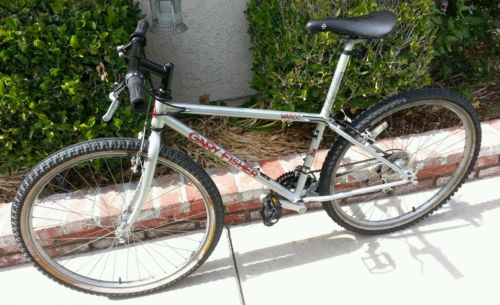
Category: bicycle